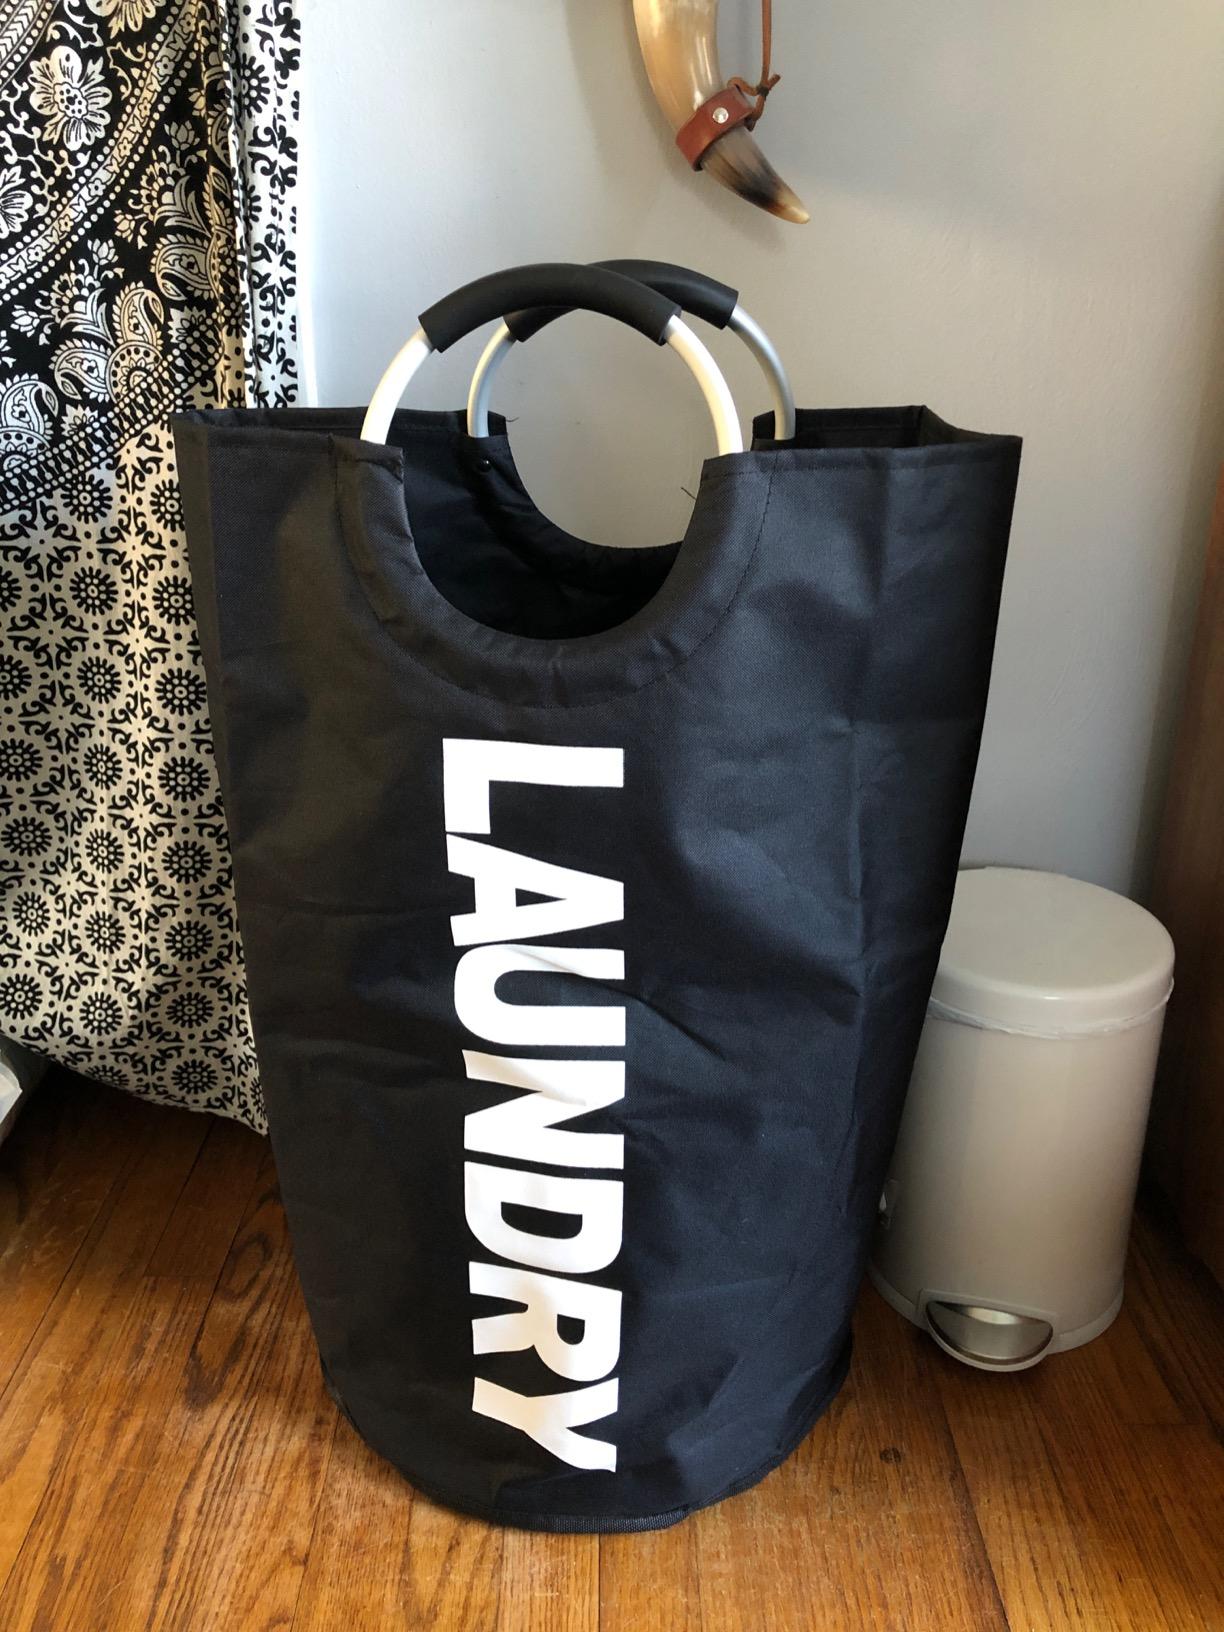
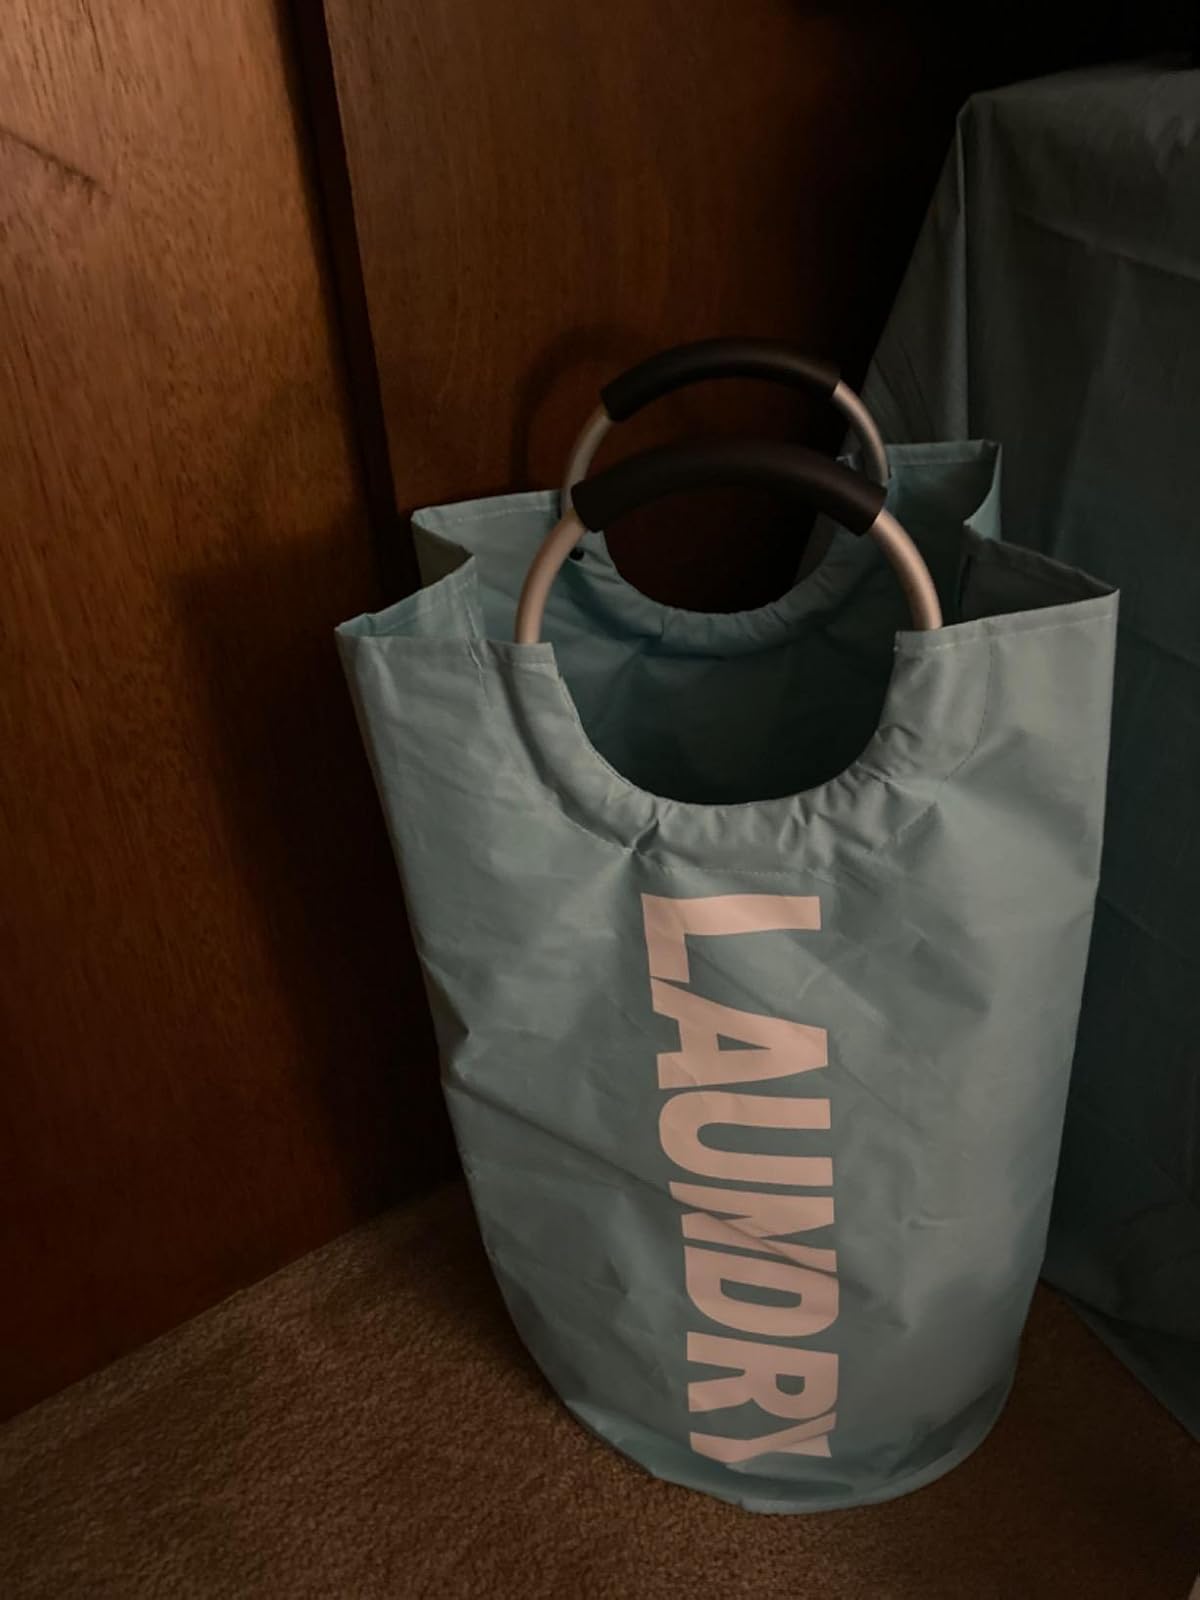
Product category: items_hamper
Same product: no